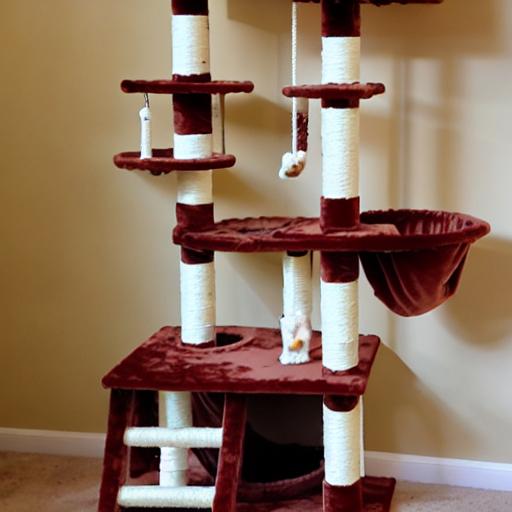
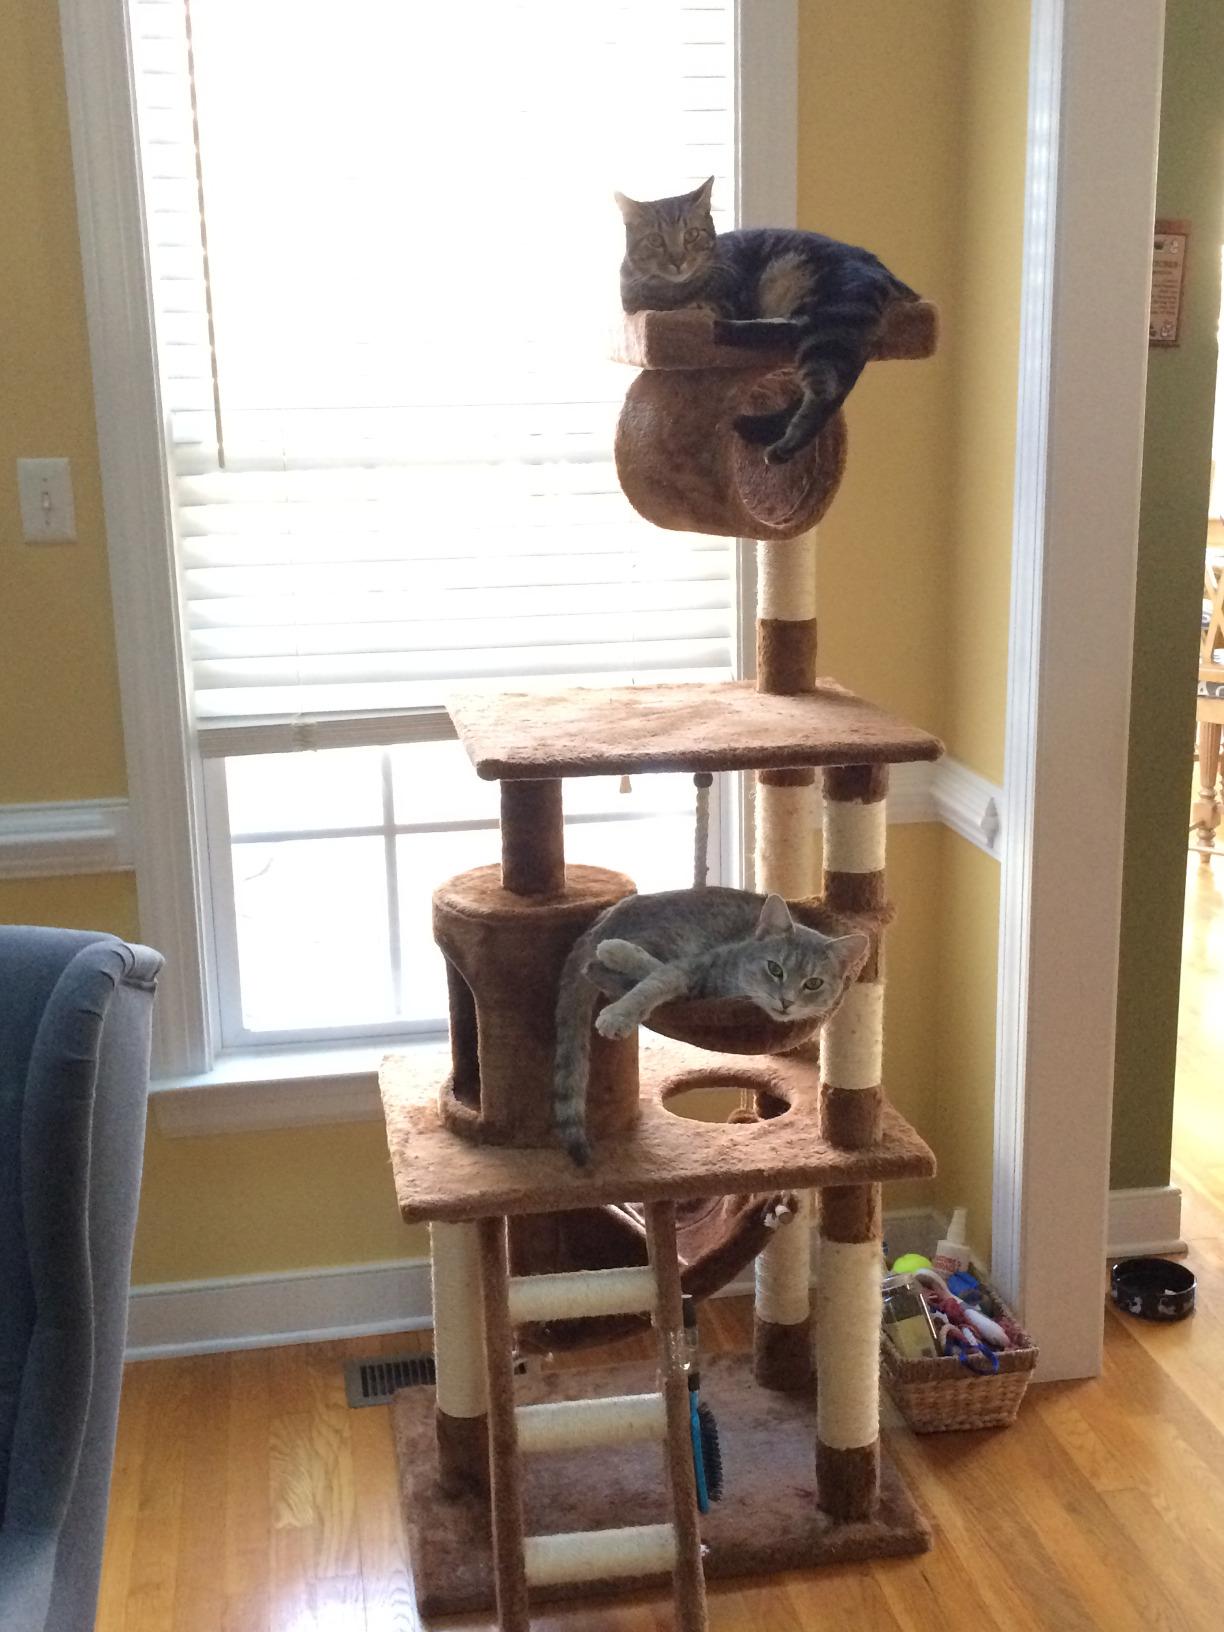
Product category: items_cat tree
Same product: no